Bellegarde-en-Forez

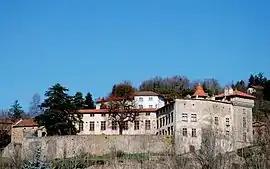
Chateau

Bellegarde-en-Forez (literally "Bellegarde in Forez") is a commune in the Loire department in central France.